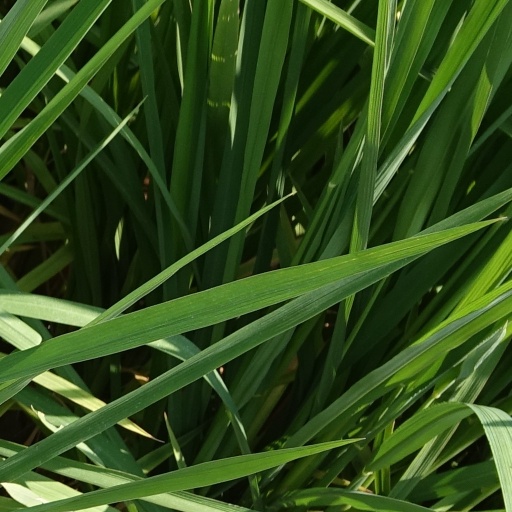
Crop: rice